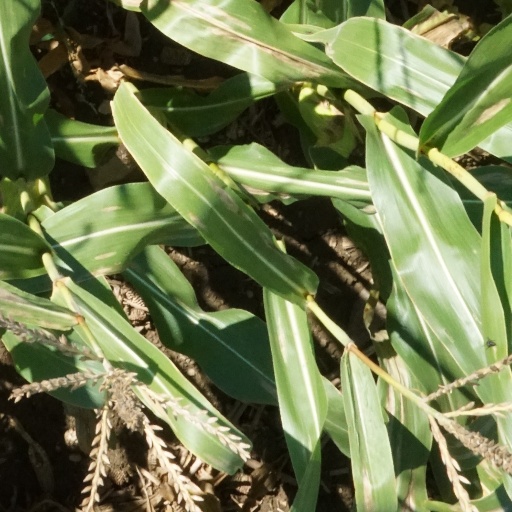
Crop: maize; corn